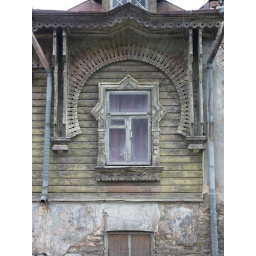
Traditional timber house in Tallinn - fretwork around window